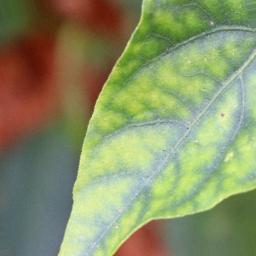
Label: nutritional